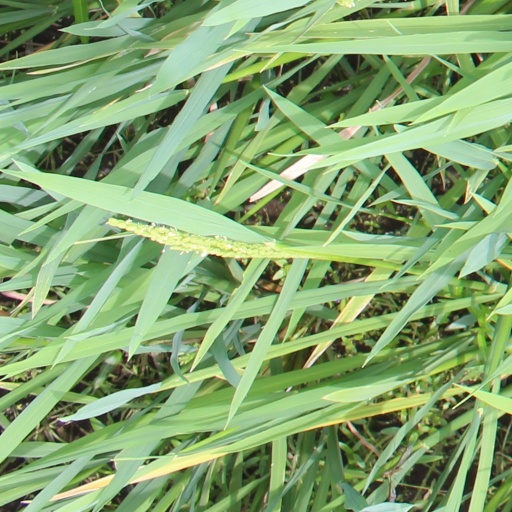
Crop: rice